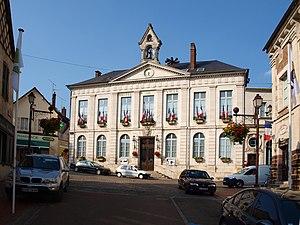
Toucy (Yonne, France)